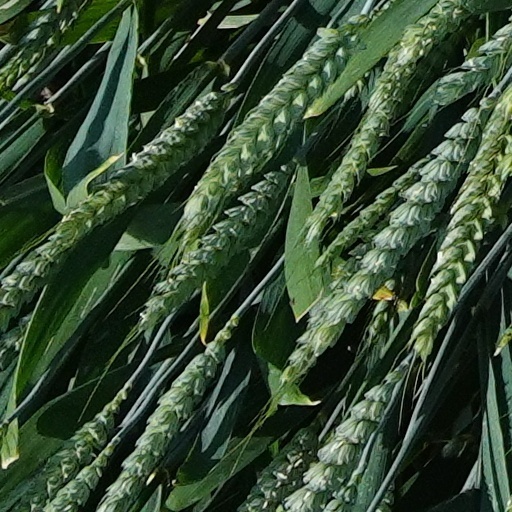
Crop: wheat